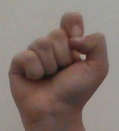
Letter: fa